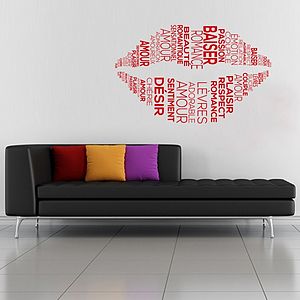
Wallsticker
En wallsticker med navnet Bouche en mots
En wallsticker er et motiv, som man kan klistre fast til en væg. Den åbenlyse fordel er, at motiverne let kan påsættes og fjernes ligeså let, modsat f.eks. malede motiver på væggen.